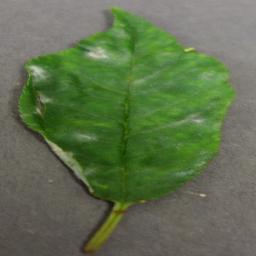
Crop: cherry
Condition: (including_sour)_powdery_mildew